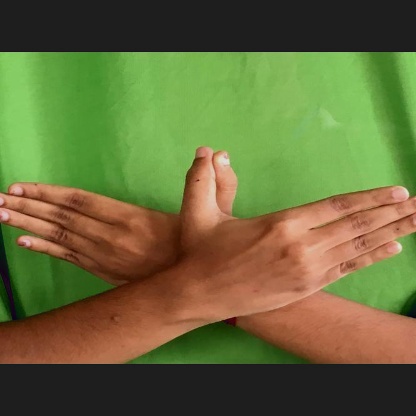
Mudra: Garuda